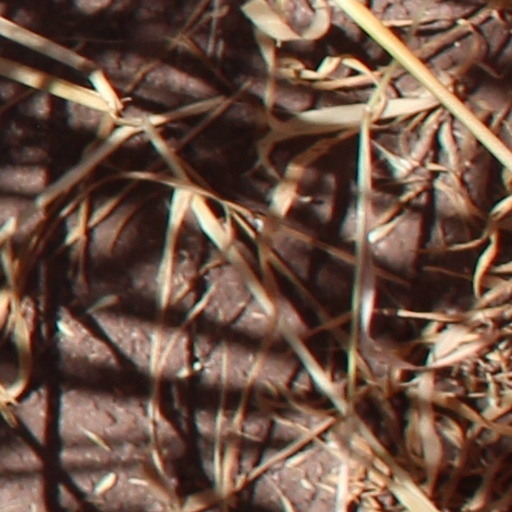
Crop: wheat